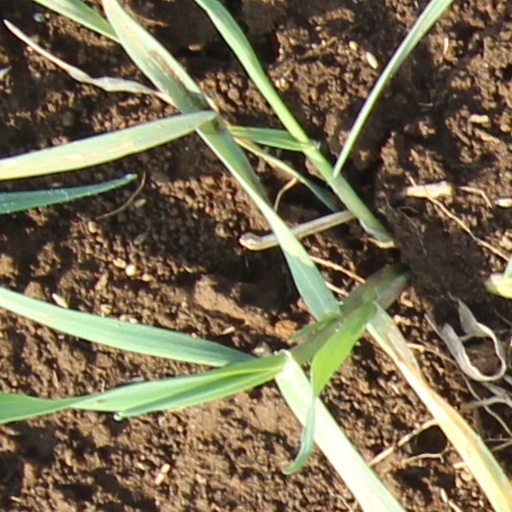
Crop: wheat